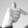
ASL letter: T